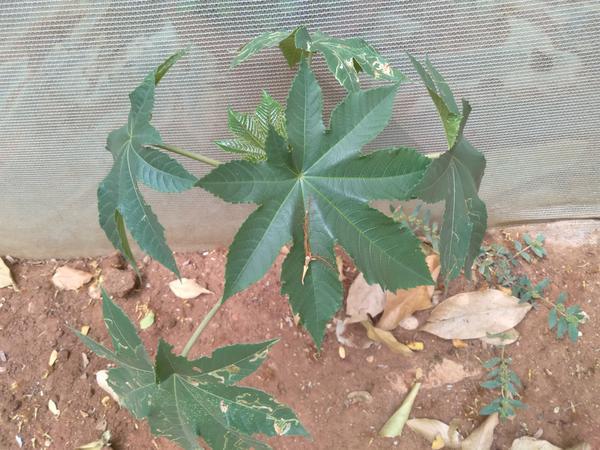
Plant: Castor